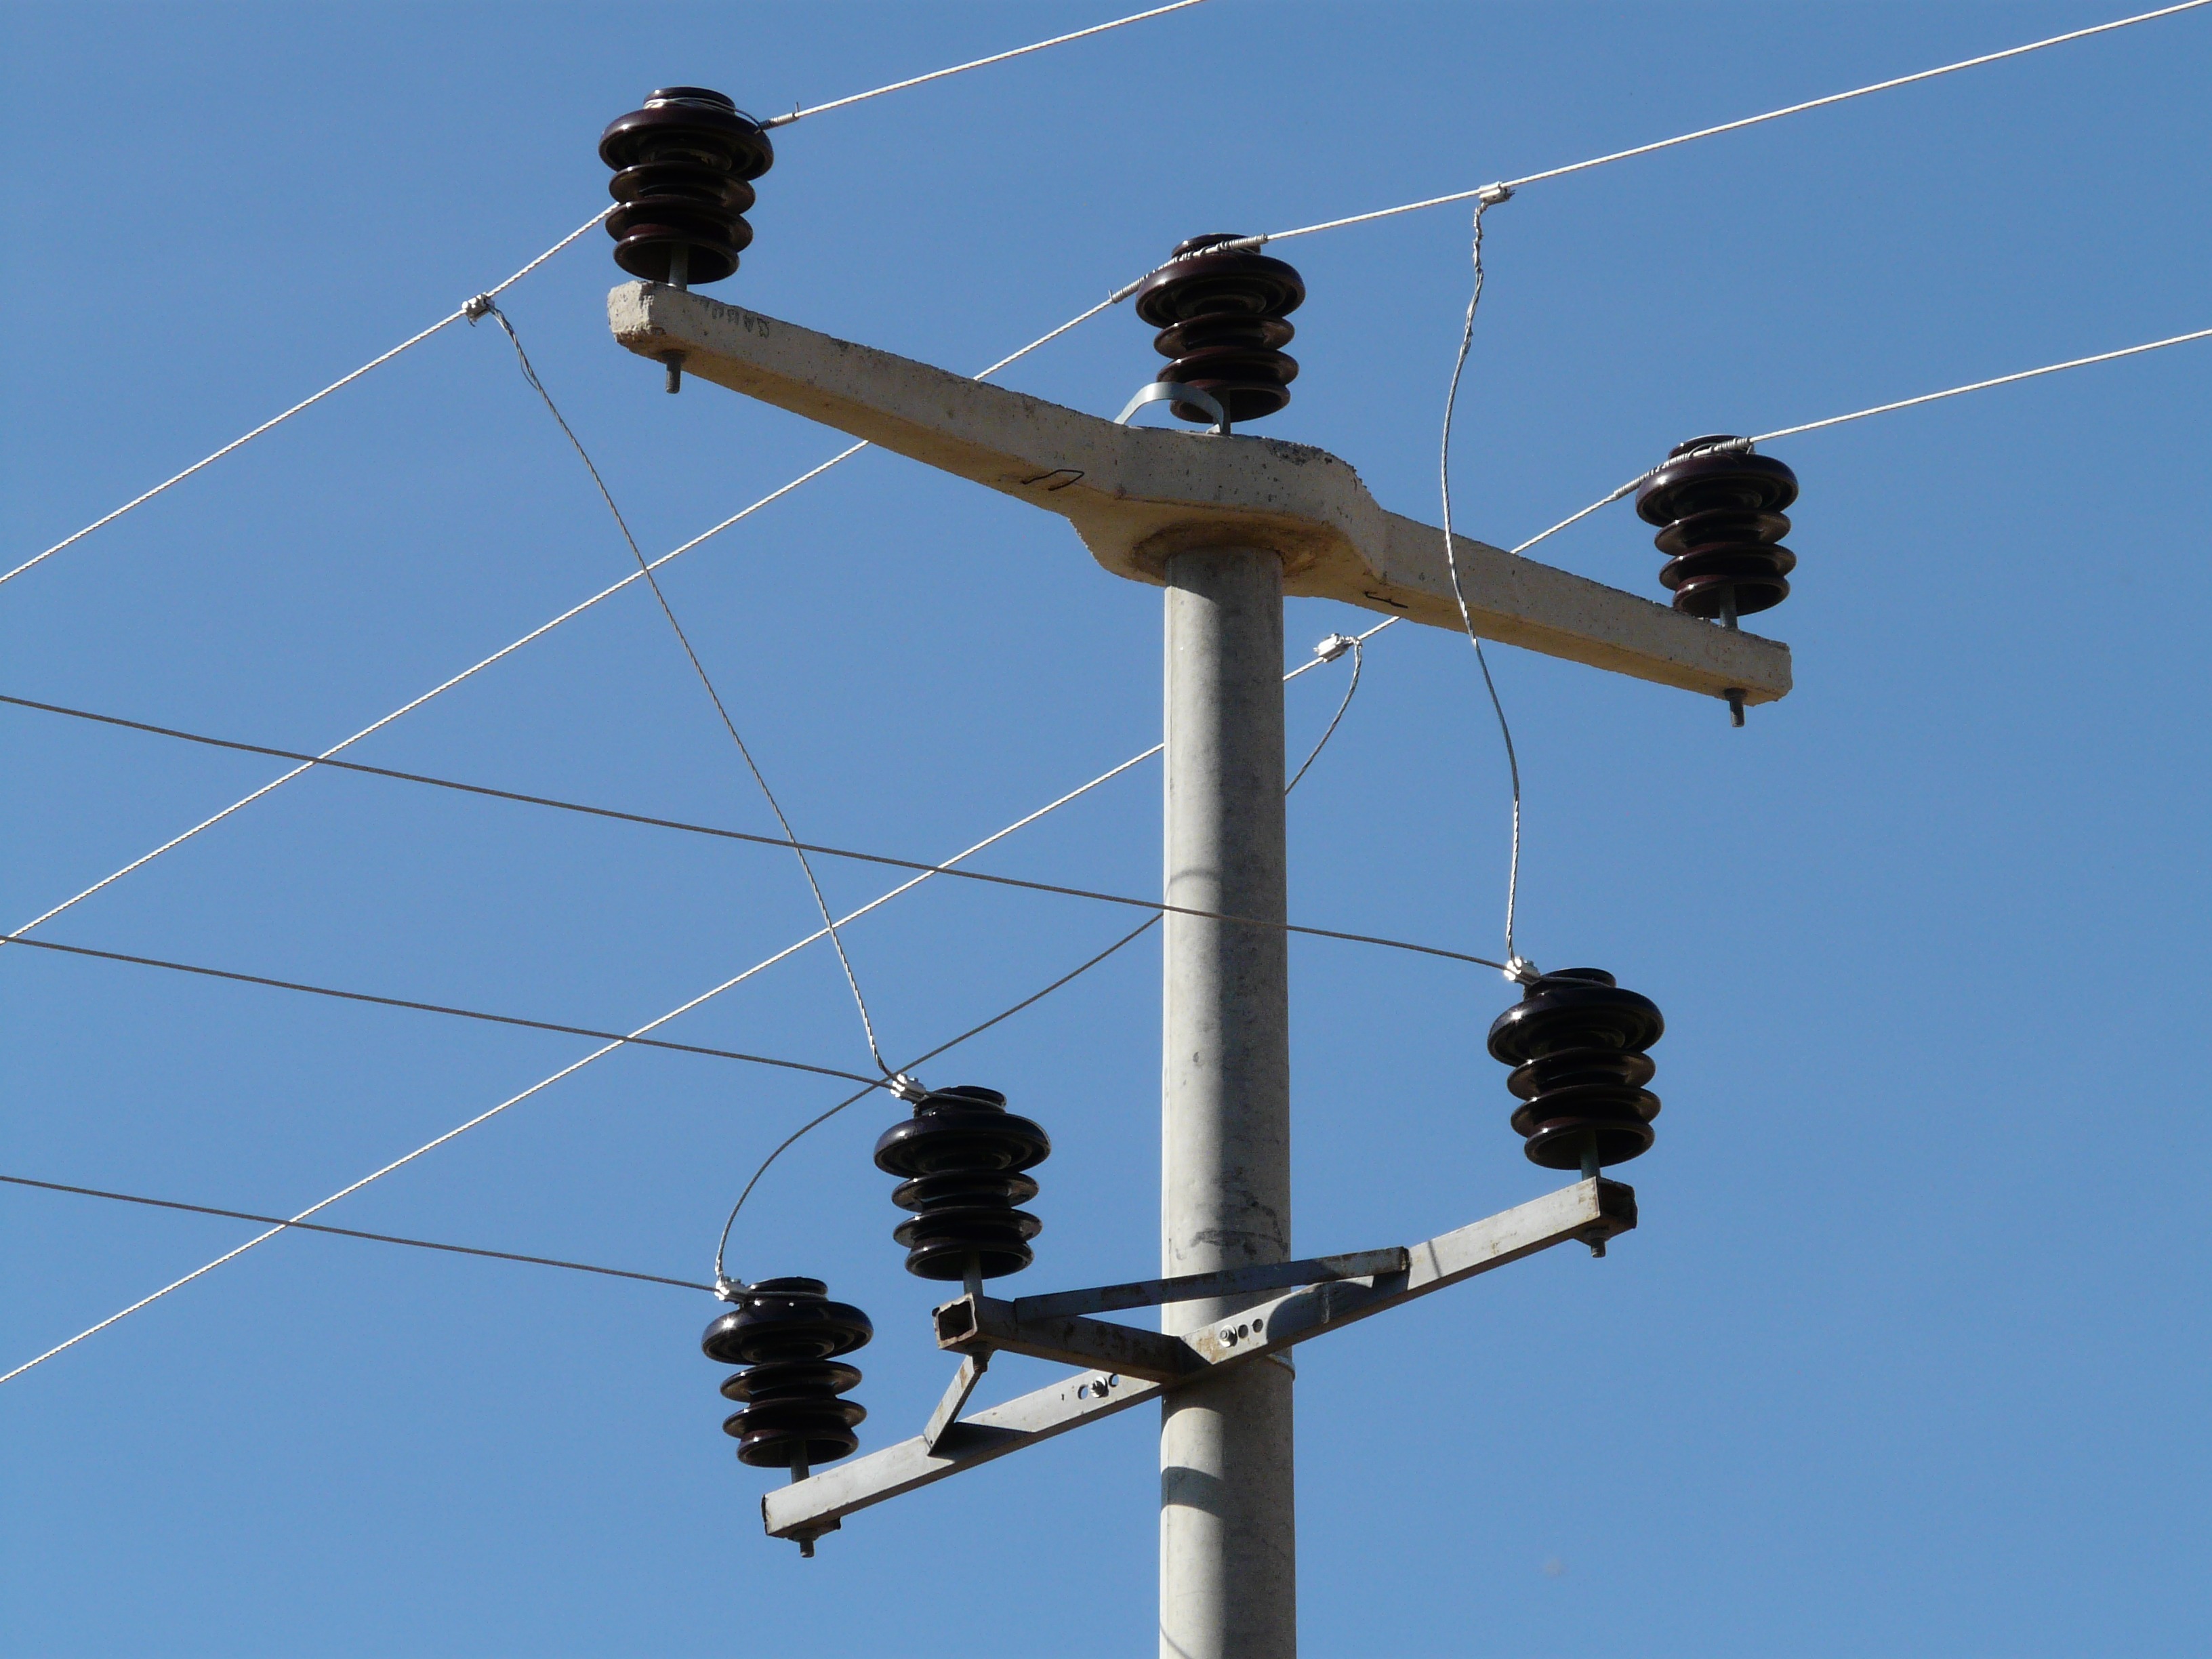
sky, wind, power line, mast, blue, street light, electricity, lighting, traffic light, energy, current, pylon, light fixture, strommast, insulators, television antenna, electrical supply, electronics accessory, overhead power line, signaling device